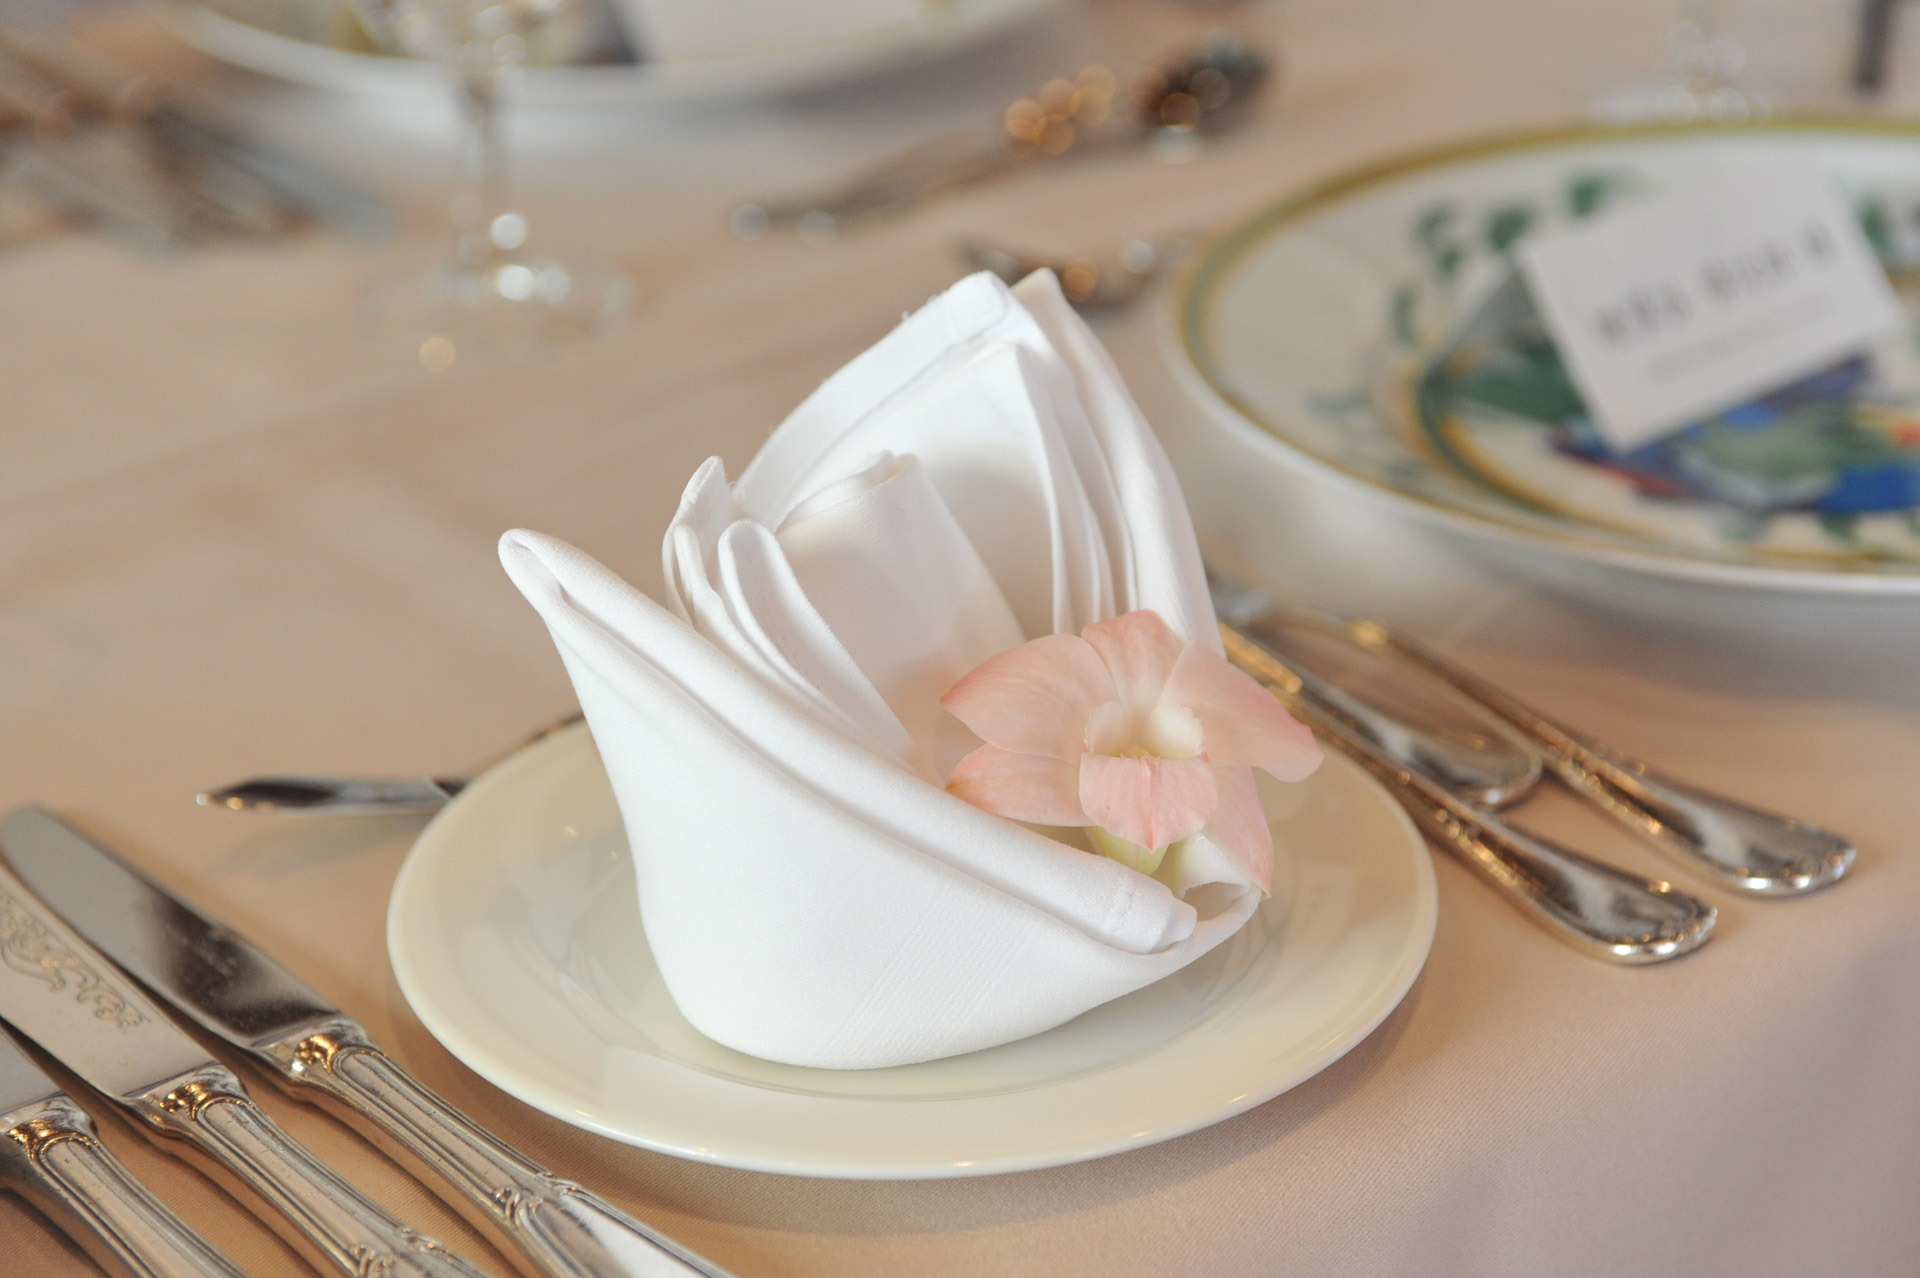
table, white, flower, petal, dish, meal, food, breakfast, baking, dessert, wedding, napkin, icing, flavor, table set